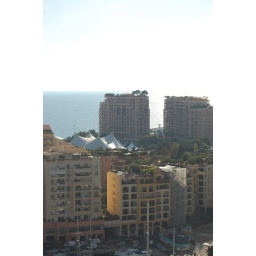
Building in the distance with the trees on the roof is April's favourite